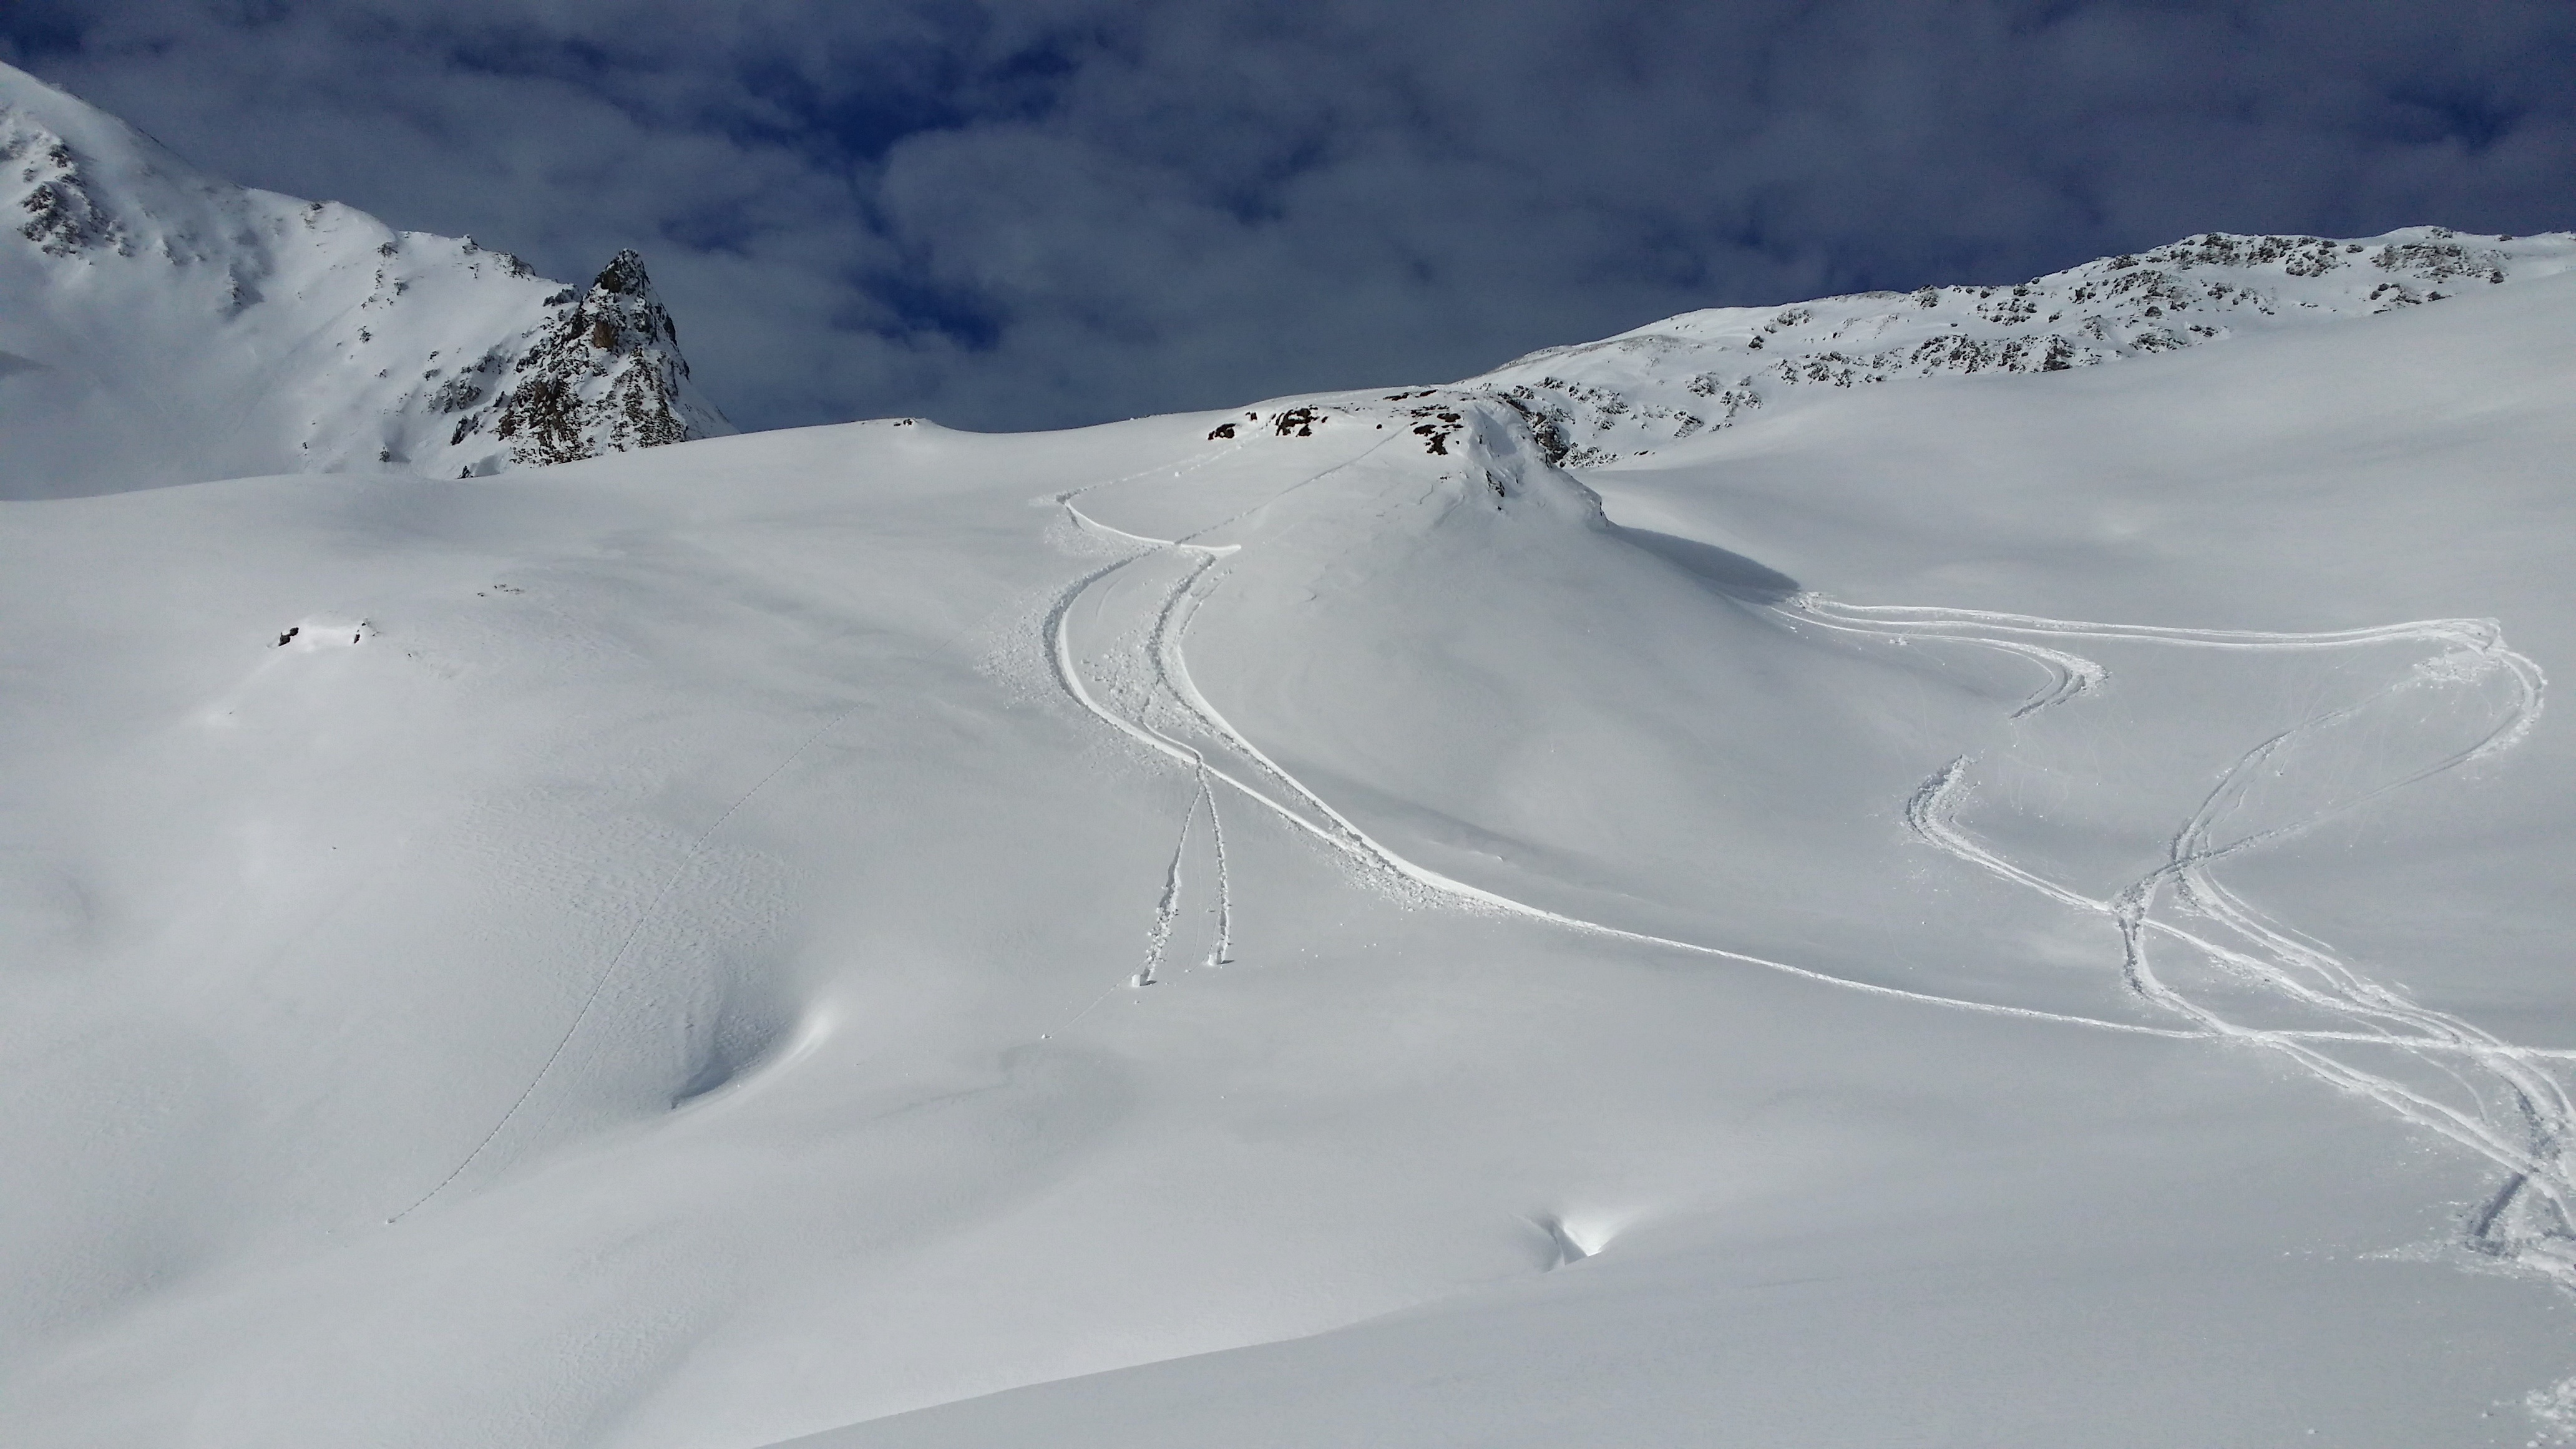
landscape, nature, mountain, snow, cold, winter, white, sport, mountain range, panorama, weather, snowy, alpine, freedom, backcountry, skiing, ridge, summit, austria, trace, mountains, alps, ski, new zealand, wide, snowboarding, winter dream, wintry, winter magic, winter blast, piste, freeride, traces, tyrol, winter sports, snow landscape, landform, backcountry skiiing, ski touring, dream day, snowed in, deep snow, powder snow, zillertal, ski mountaineering, mountainous landforms, geological phenomenon